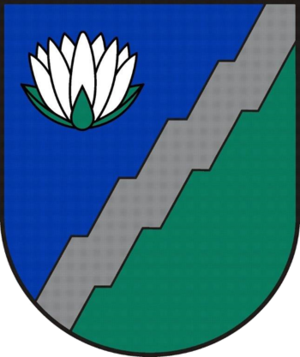
Brocēni est un novads de Lettonie, situé dans la région de Kurzeme. En 2009, sa population est de 7 215 habitants.